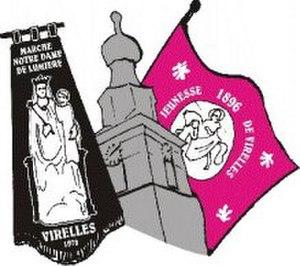
Logo Marche Notre-Dame de lumière
Virelles est une section de la ville belge de Chimay, située en Région wallonne dans la province de Hainaut.